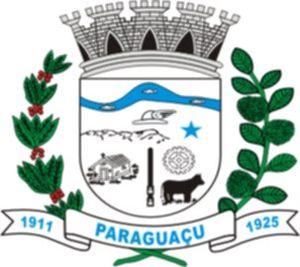
Paraguaçu est une municipalité brésilienne de l'État du Minas Gerais et la Microrégion d'Alfenas.